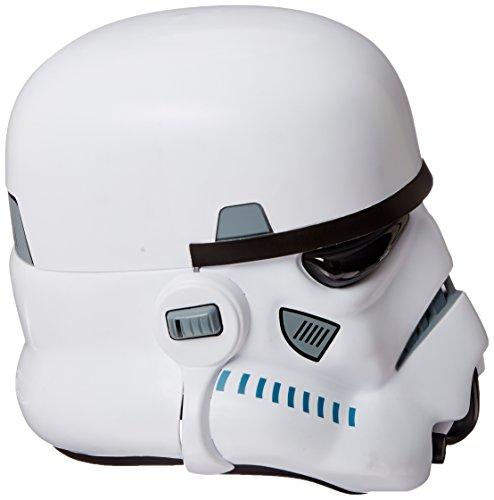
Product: Rubie's Men's Star Wars Collector Stormtrooper Collectors Helmet, Multi, One Size
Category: Clothing, Shoes & Jewelry | Costumes & Accessories | Men | Masks
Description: Collectors' Edition Star Wars Stormtrooper helmet.
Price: $59.99